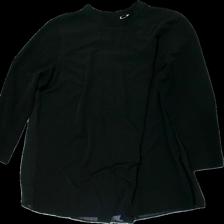
View: front
Type: Blouse
Category: Ladies
Brand: Not in the list
Brand text on label: alba moda
Colors: Black
Material: 100% polyester
Cut: Regular
Size: 48
Season: All
Damage location: bottom right
Damage 2 location: bottom left
Damage 3 location: top right
Price range: 50-100
Recommended usage: Reuse
Description: svart blus